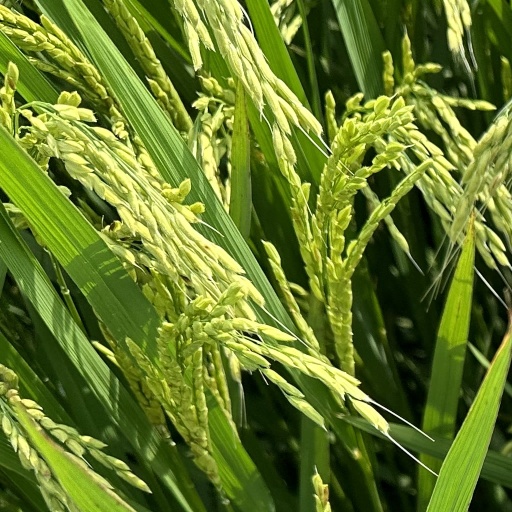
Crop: rice